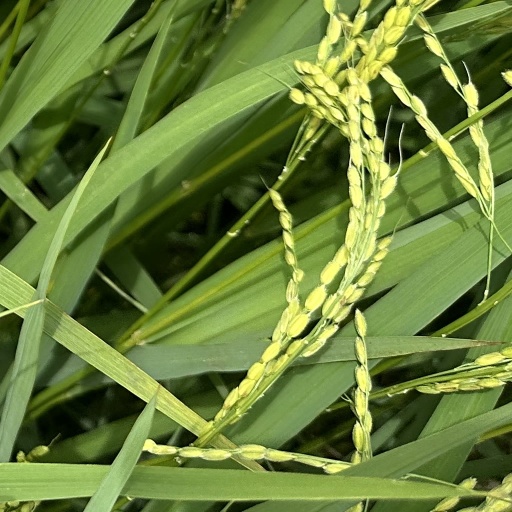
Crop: rice